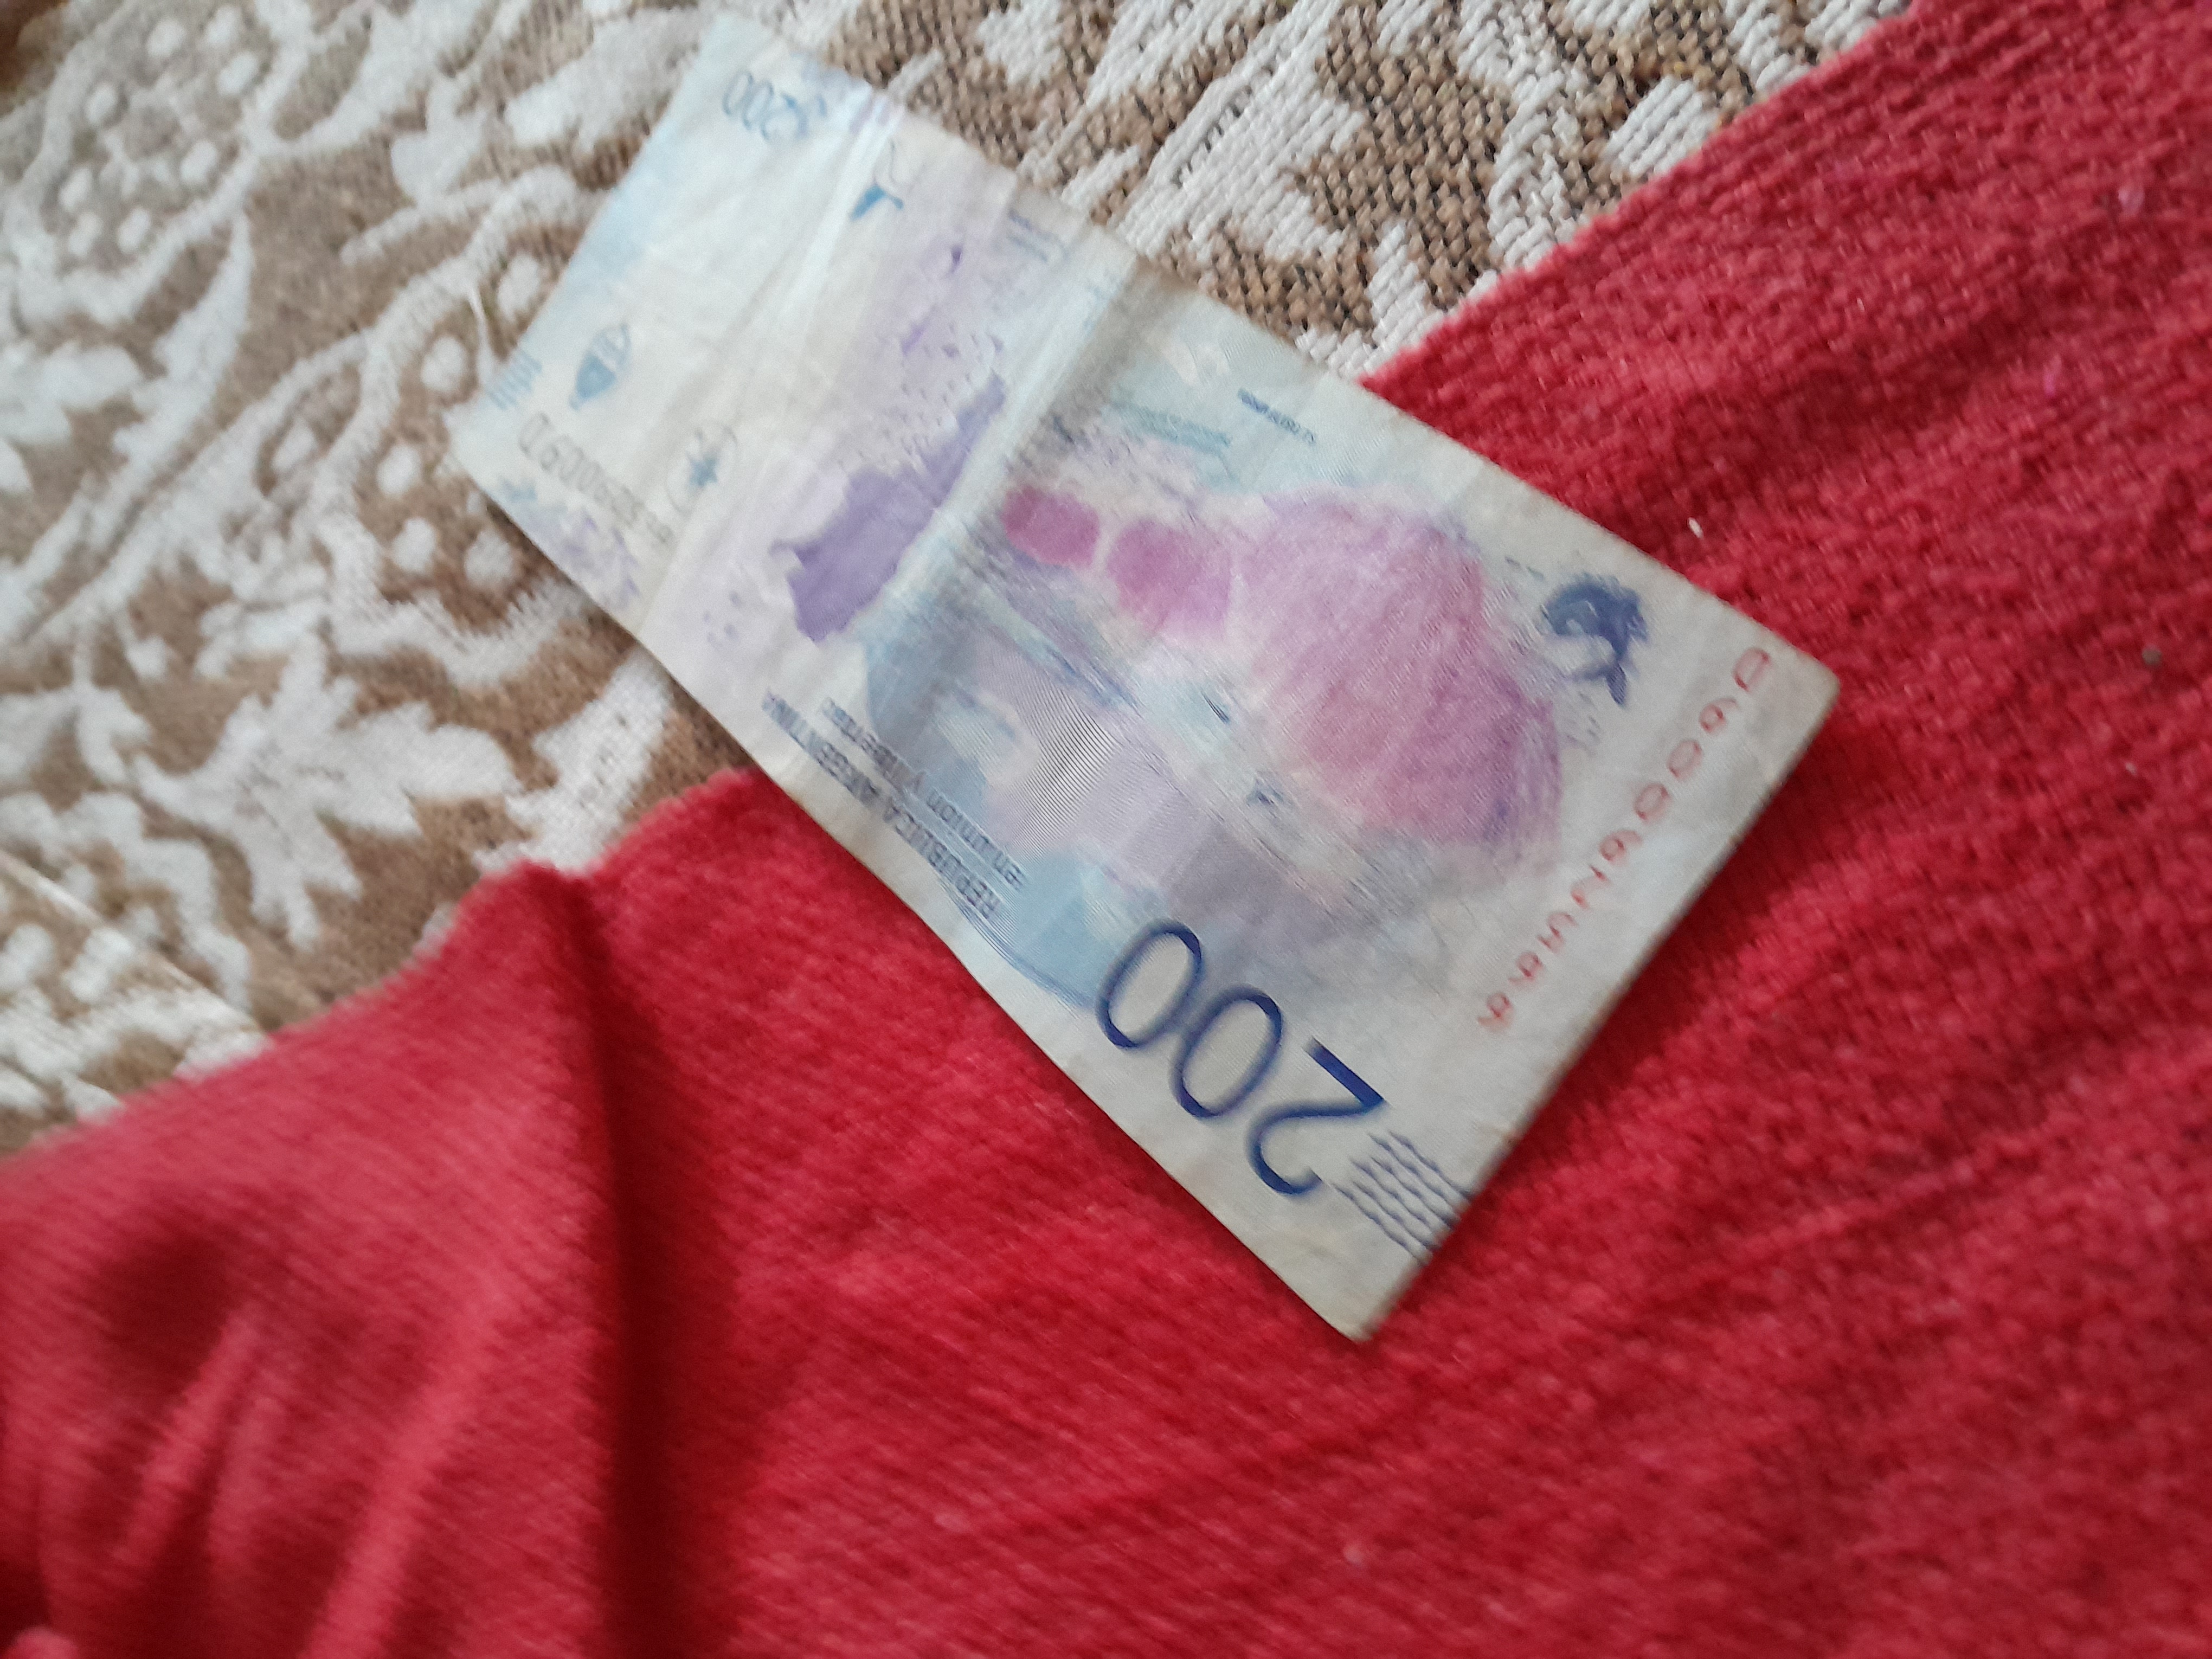
Denominación: 200